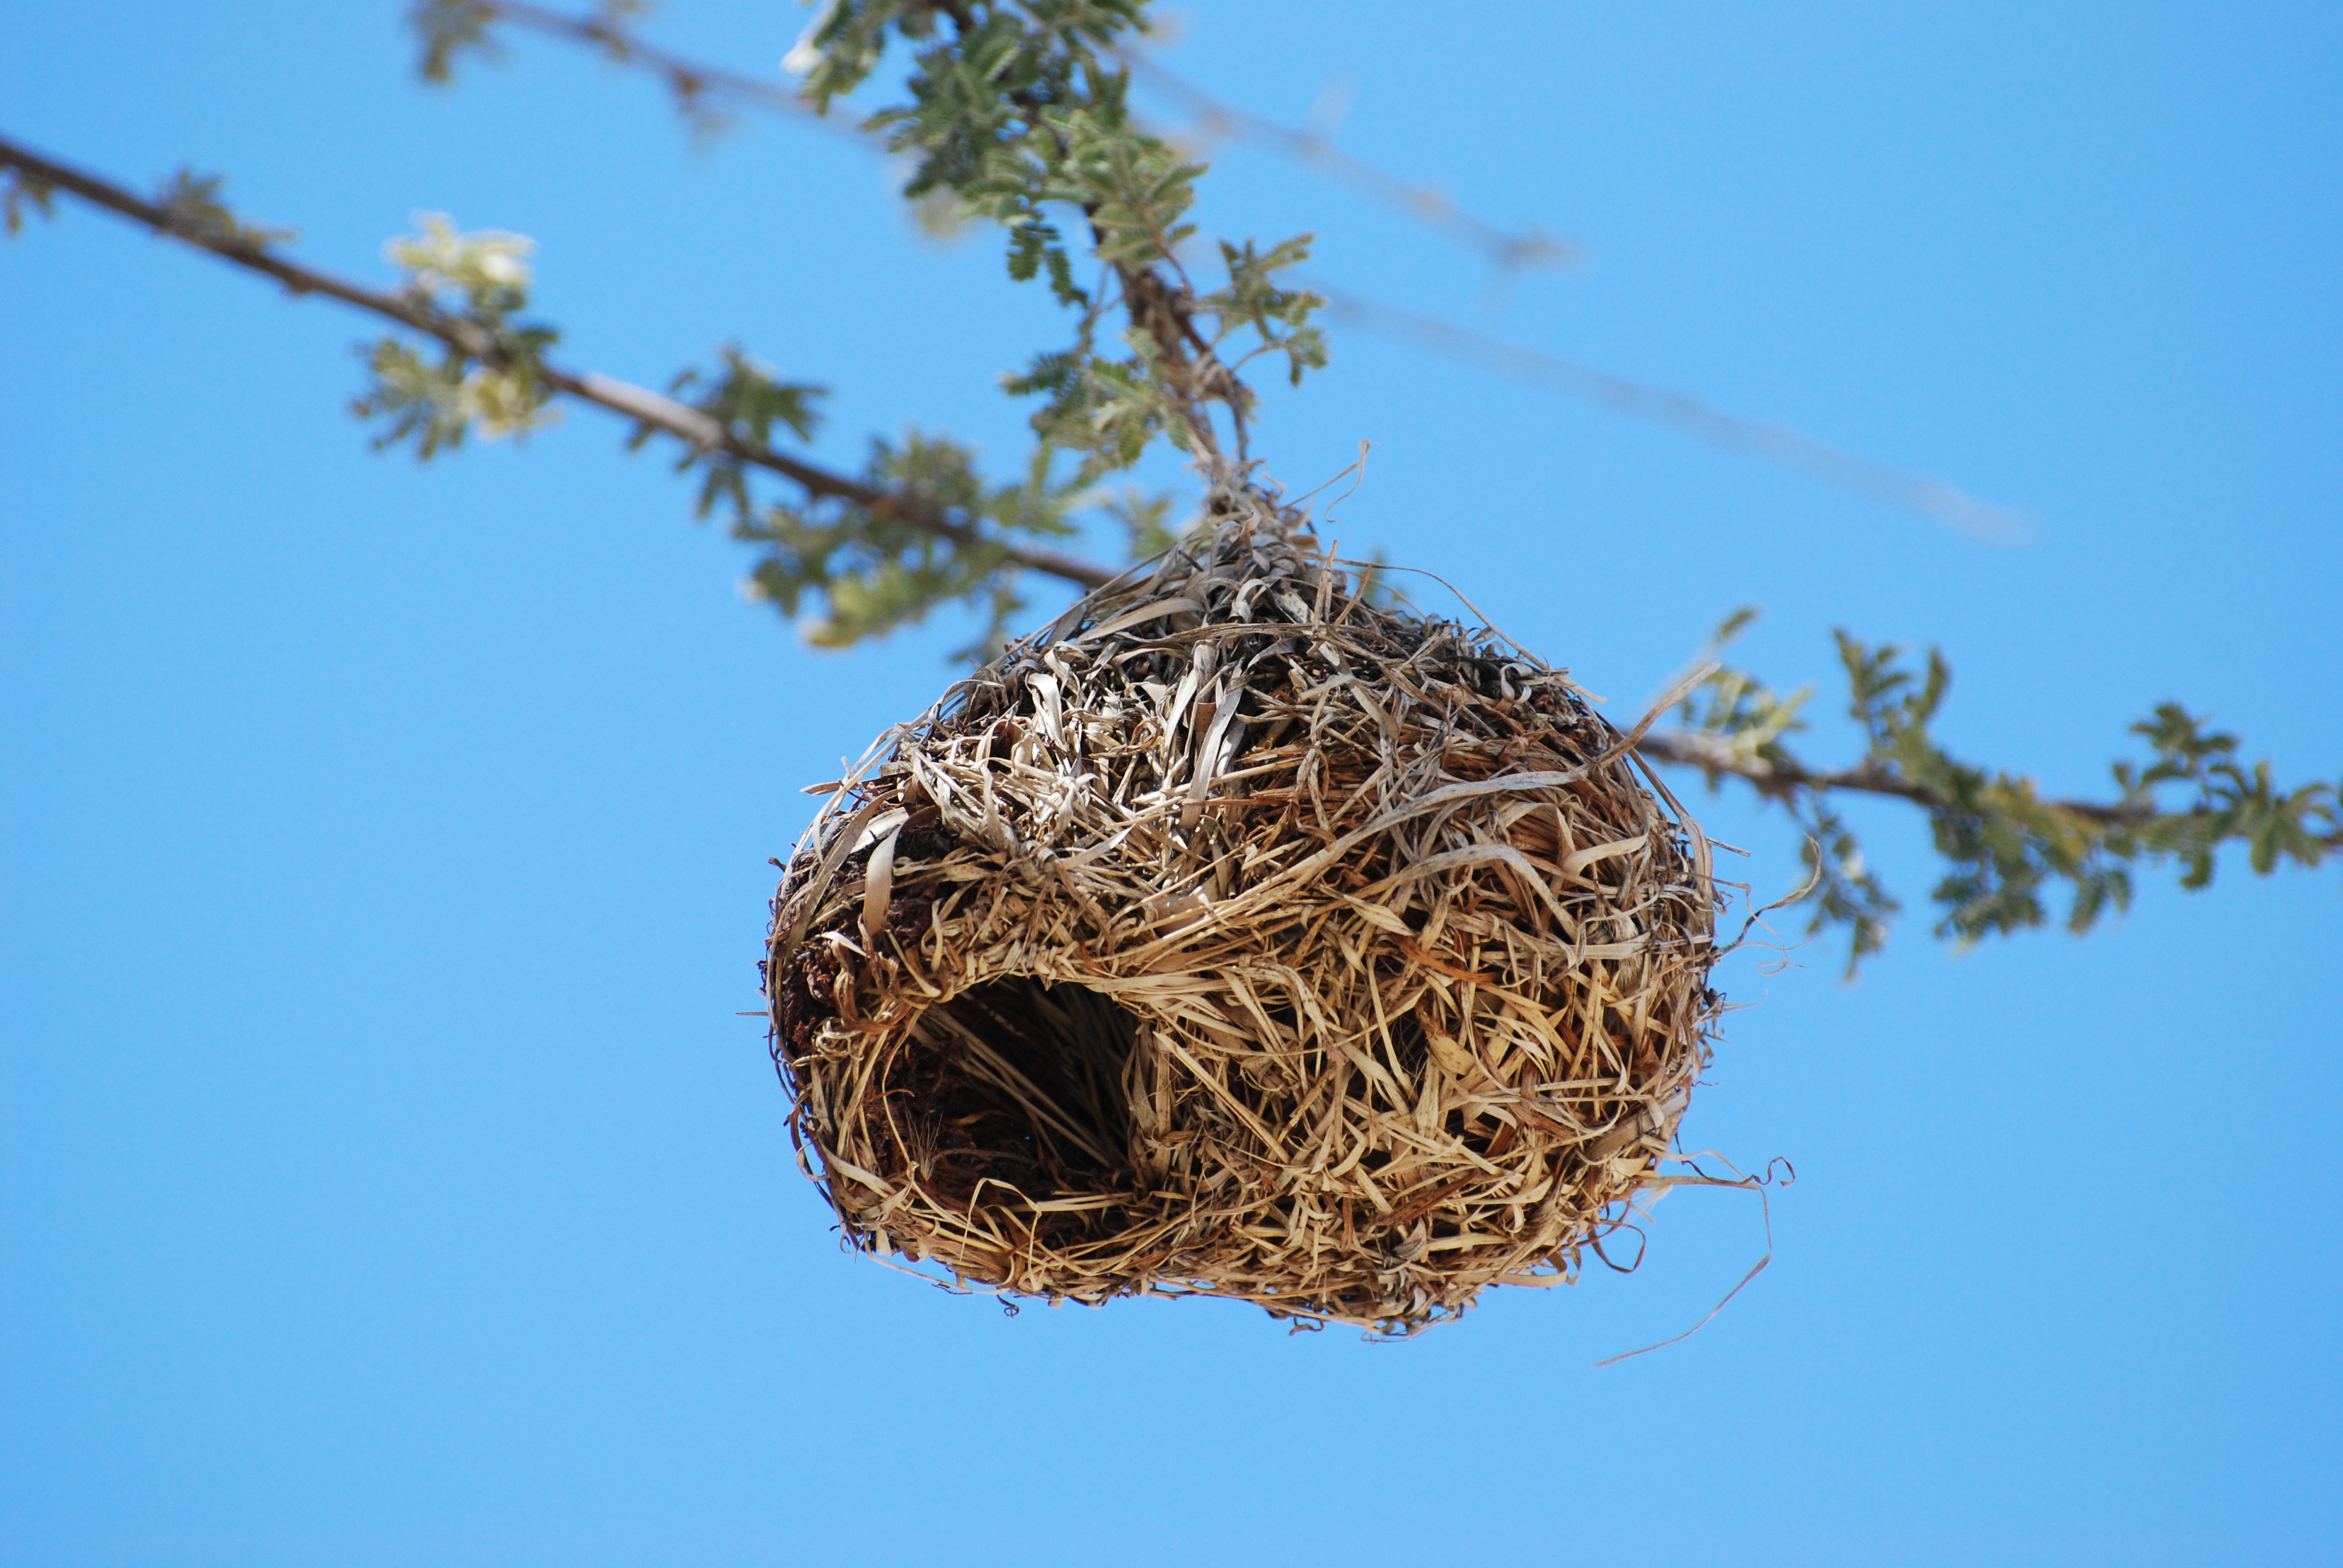
tree, branch, bird, flower, fauna, twig, branches, bird nest, nest, bird's nest, perching bird